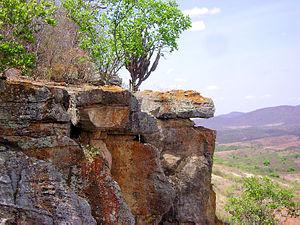
La caatinga est une écorégion terrestre du WWF appartenant au biome des déserts et brousses xériques de l'écozone néotropicale.
La guerre de Canudos ou campagne de Canudos est un conflit armé survenu à la fin du XIXᵉ siècle entre, d’une part, les troupes régulières de l'État de Bahia d’abord, de la république du Brésil ensuite, et d’autre part, un groupe de quelque 30 000 colons établis en communauté autonome dans un village fondé par eux dans le nord-est de Bahia près de l’ancienne ferme de Canudos, et rebaptisé Belo Monte.